Mouin Chaâbani

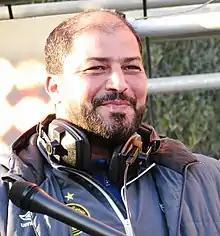
A former Tunisian footballer and a current manager

Mouin Chaâbani (born 18 June 1981) is a Tunisian professional football manager and former player who is the manager of Botola Pro club RS Berkane.